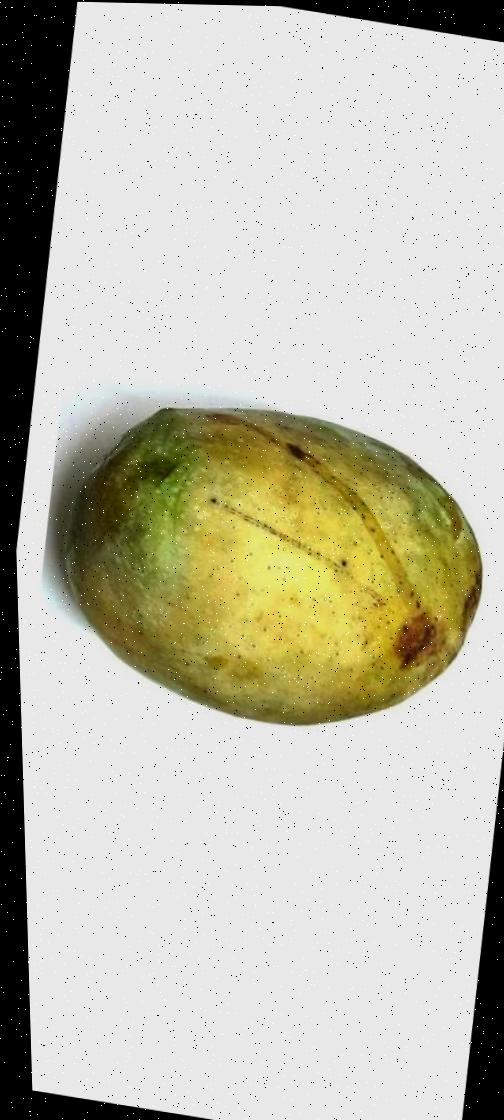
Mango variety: Fazli Classic